Waldorf-Astoria (1893–1929)

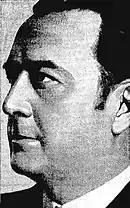
Lucius M. Boomer

George Boldt (1851–1916), the founding proprietor, was a Prussian-born American hotelier and self-made millionaire who influenced the development of the urban hotel as a civic social center and luxury destination. His motto was "the guest is always right", and he became a wealthy and prominent figure internationally. The hotel was built to his specifications. He served as president and director of the Waldorf Astoria Hotel Company, as well as the Waldorf-Astoria Segar Company and the Waldorf Importation Company. He also owned and operated the Bellevue-Stratford Hotel, an elite boutique hotel on Broad Street in Philadelphia, with his wife, Louise. Boldt was described as "Mild mannered, undignified, unassuming", resembling "a typical German professor with his close-cropped beard which he kept fastidiously trimmed... and his pince-nez glasses on a black silk cord". Boldt retained his contacts with the European elite and he and his wife made frequent trips to Europe, bringing back with them many antiques, a characteristic of the Waldorf Astoria. Boldt continued to own the Bellevue even after his relationship with the Astors blossomed.